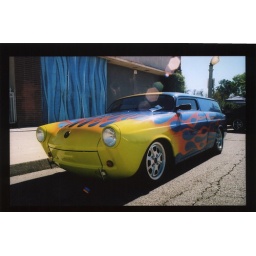
Veteran's Day car show on E street in San Bernardino, California